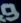
Number: 9